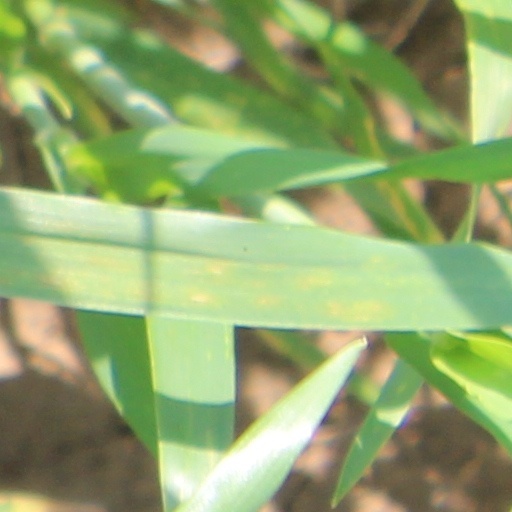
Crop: wheat